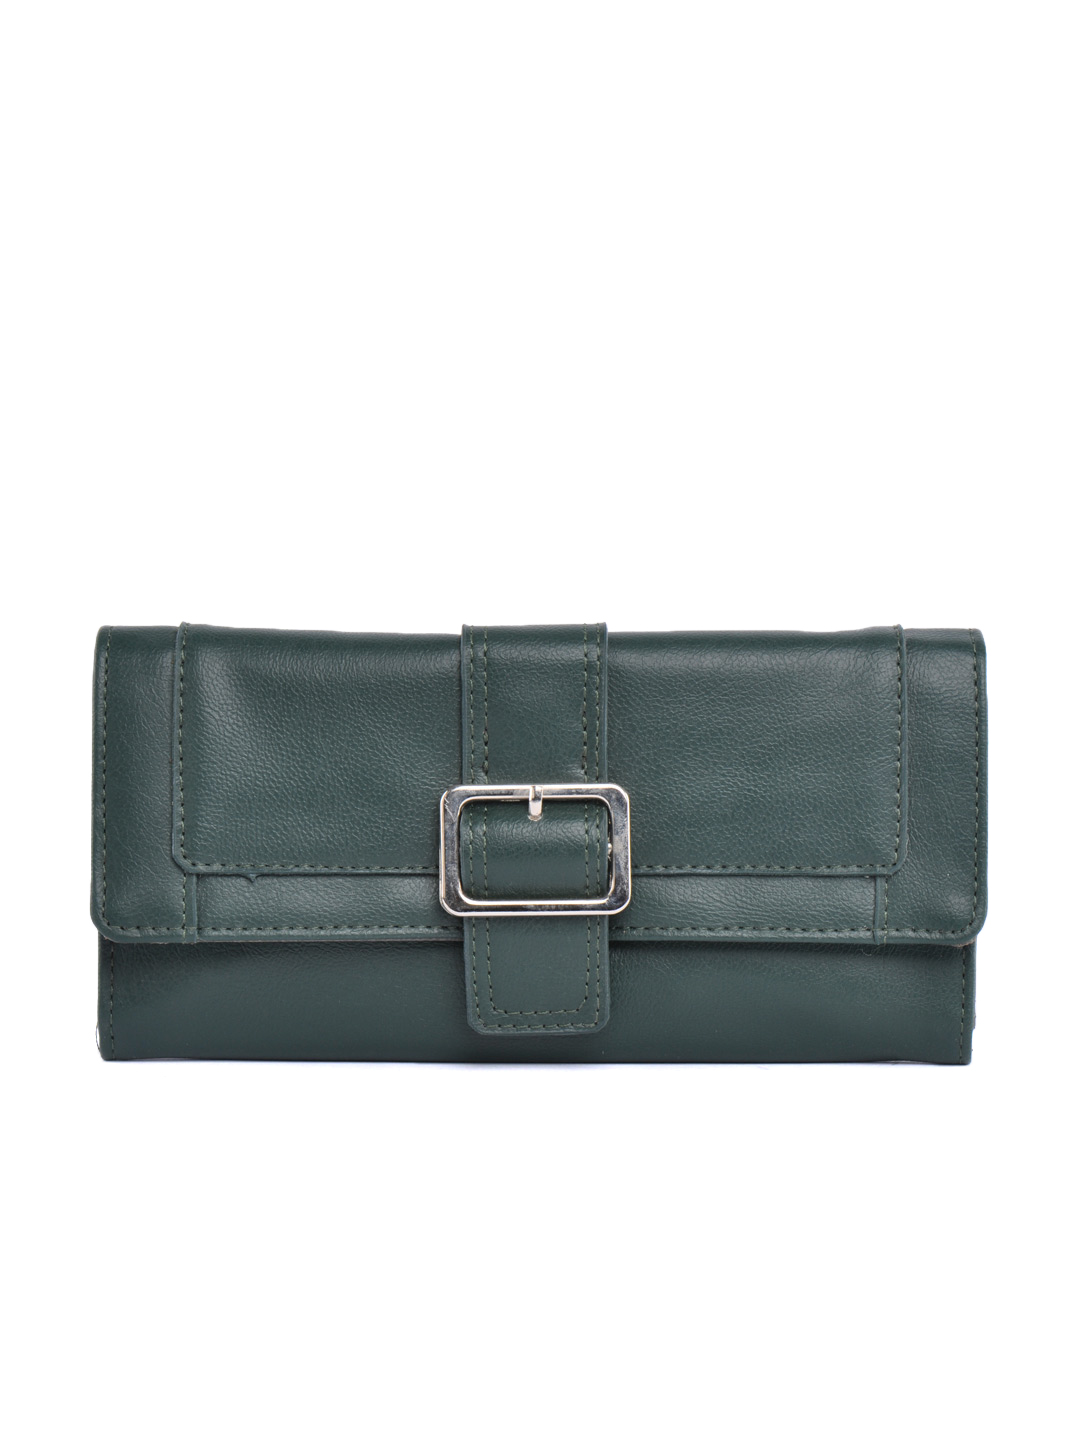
Baggit Women Karma Mayur Green Wallet
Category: Accessories / Wallets / Wallets
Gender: Women
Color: Green
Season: Winter 2015
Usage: Casual